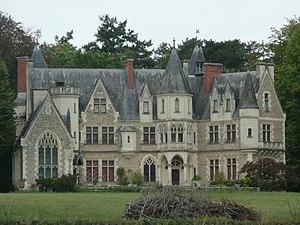
Vieil Baugé - Montivert This building is inscrit au titre des Monuments Historiques. It is indexed in the Base Mérimée, a database of architectural heritage maintained by the French Ministry of Culture,
Le château de Montivert est un château situé sur la commune de Baugé-en-Anjou, en France.